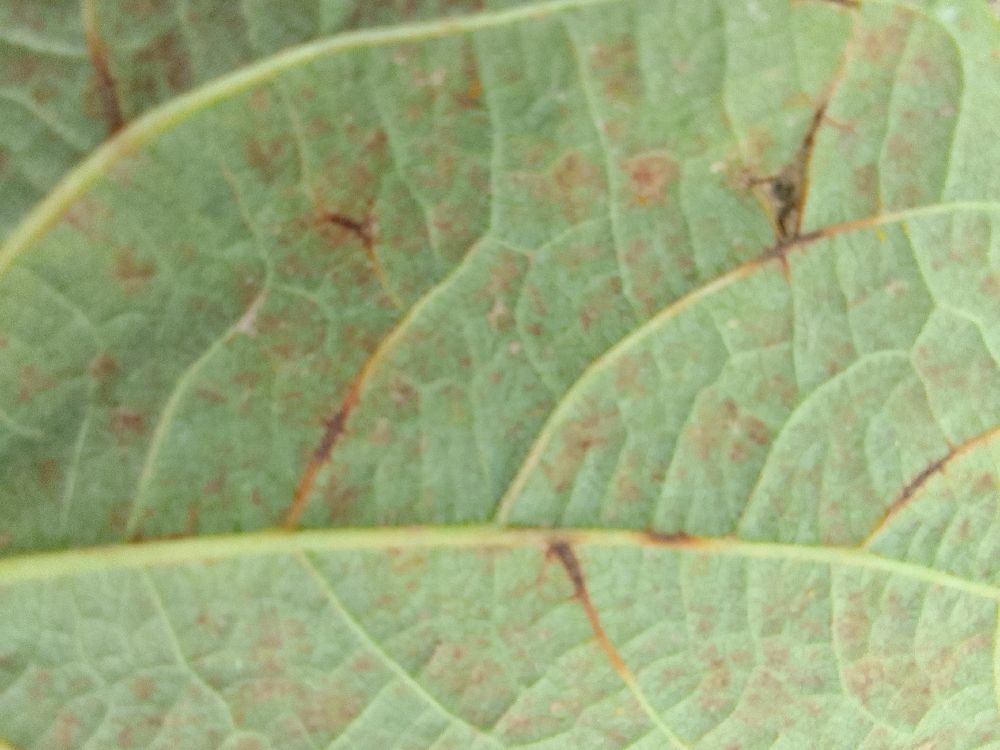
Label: anthracnose